The Devil's Sooty Brother

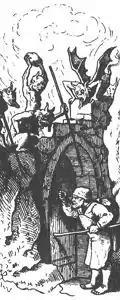
The soldier began his duties in the Devil's house

When the Devil returned he looked around the house to see if his instructions had been followed properly, and seeing that they had been he was pleased and went out again. The soldier decided that in the Devil's absence it was time for him to have a good look around Hell, and he saw that all the pots were boiling away with a good fire beneath them. He would have liked to have a peek inside them, except the Devil had strictly forbidden this. However, the urge became too much and he lifted the lid of the nearest pot and peeked inside - and there he saw his old sergeant sitting in the boiling hell-broth. "Well, well," he said "so there you are! Once you had me in your power, but now the boot is on the other foot!" And with that he dropped the lid back onto the pot and stoked the hell-fire while adding more wood.